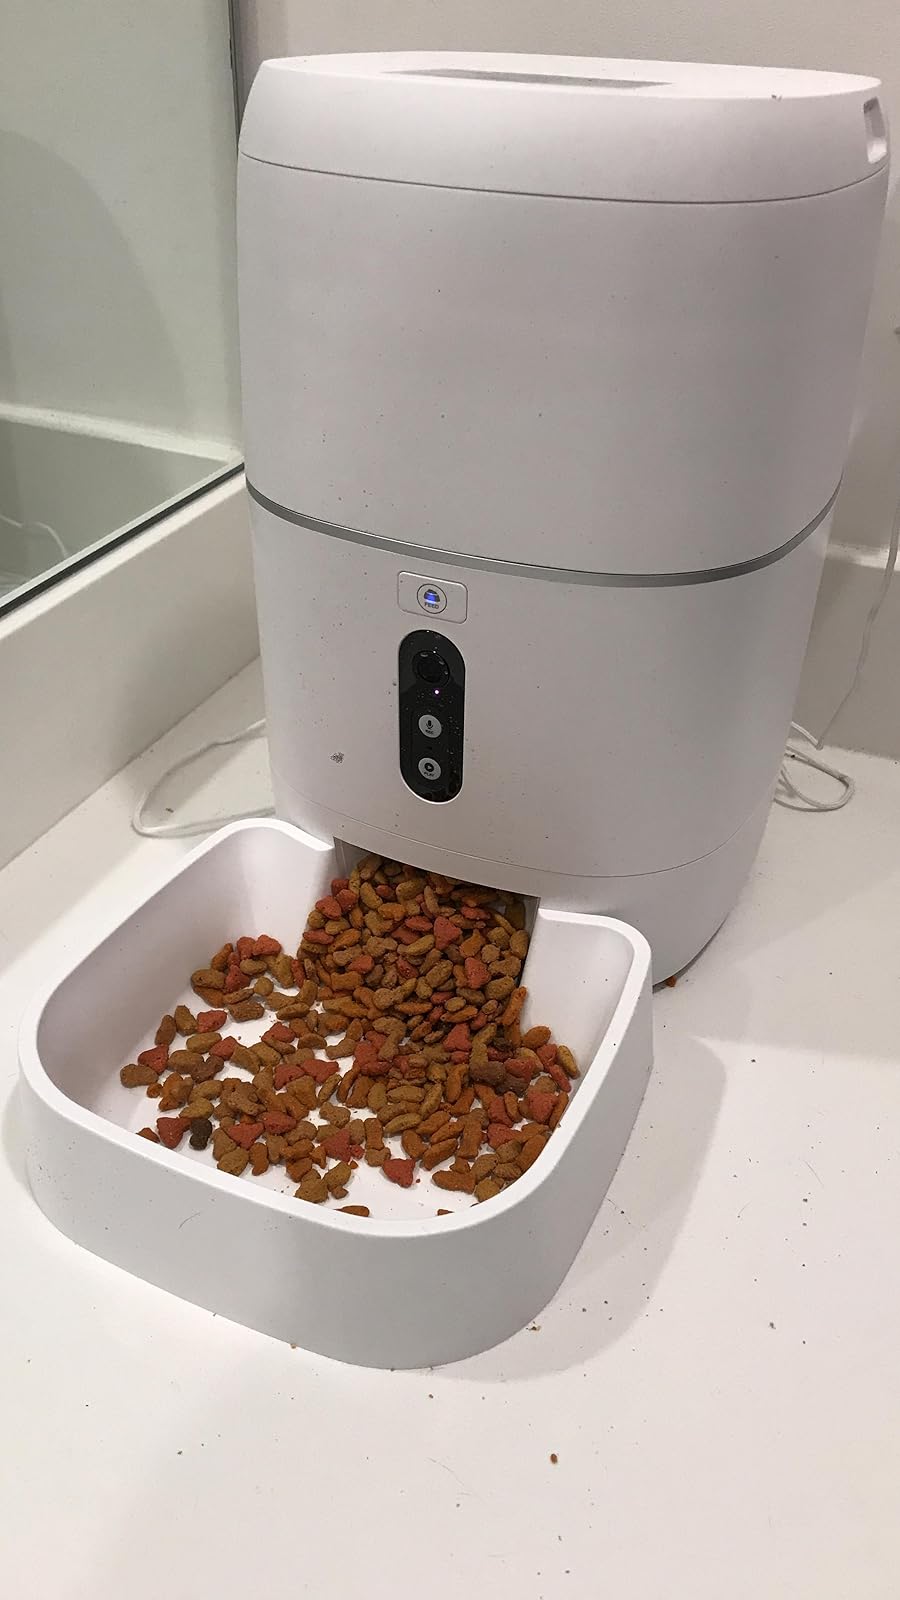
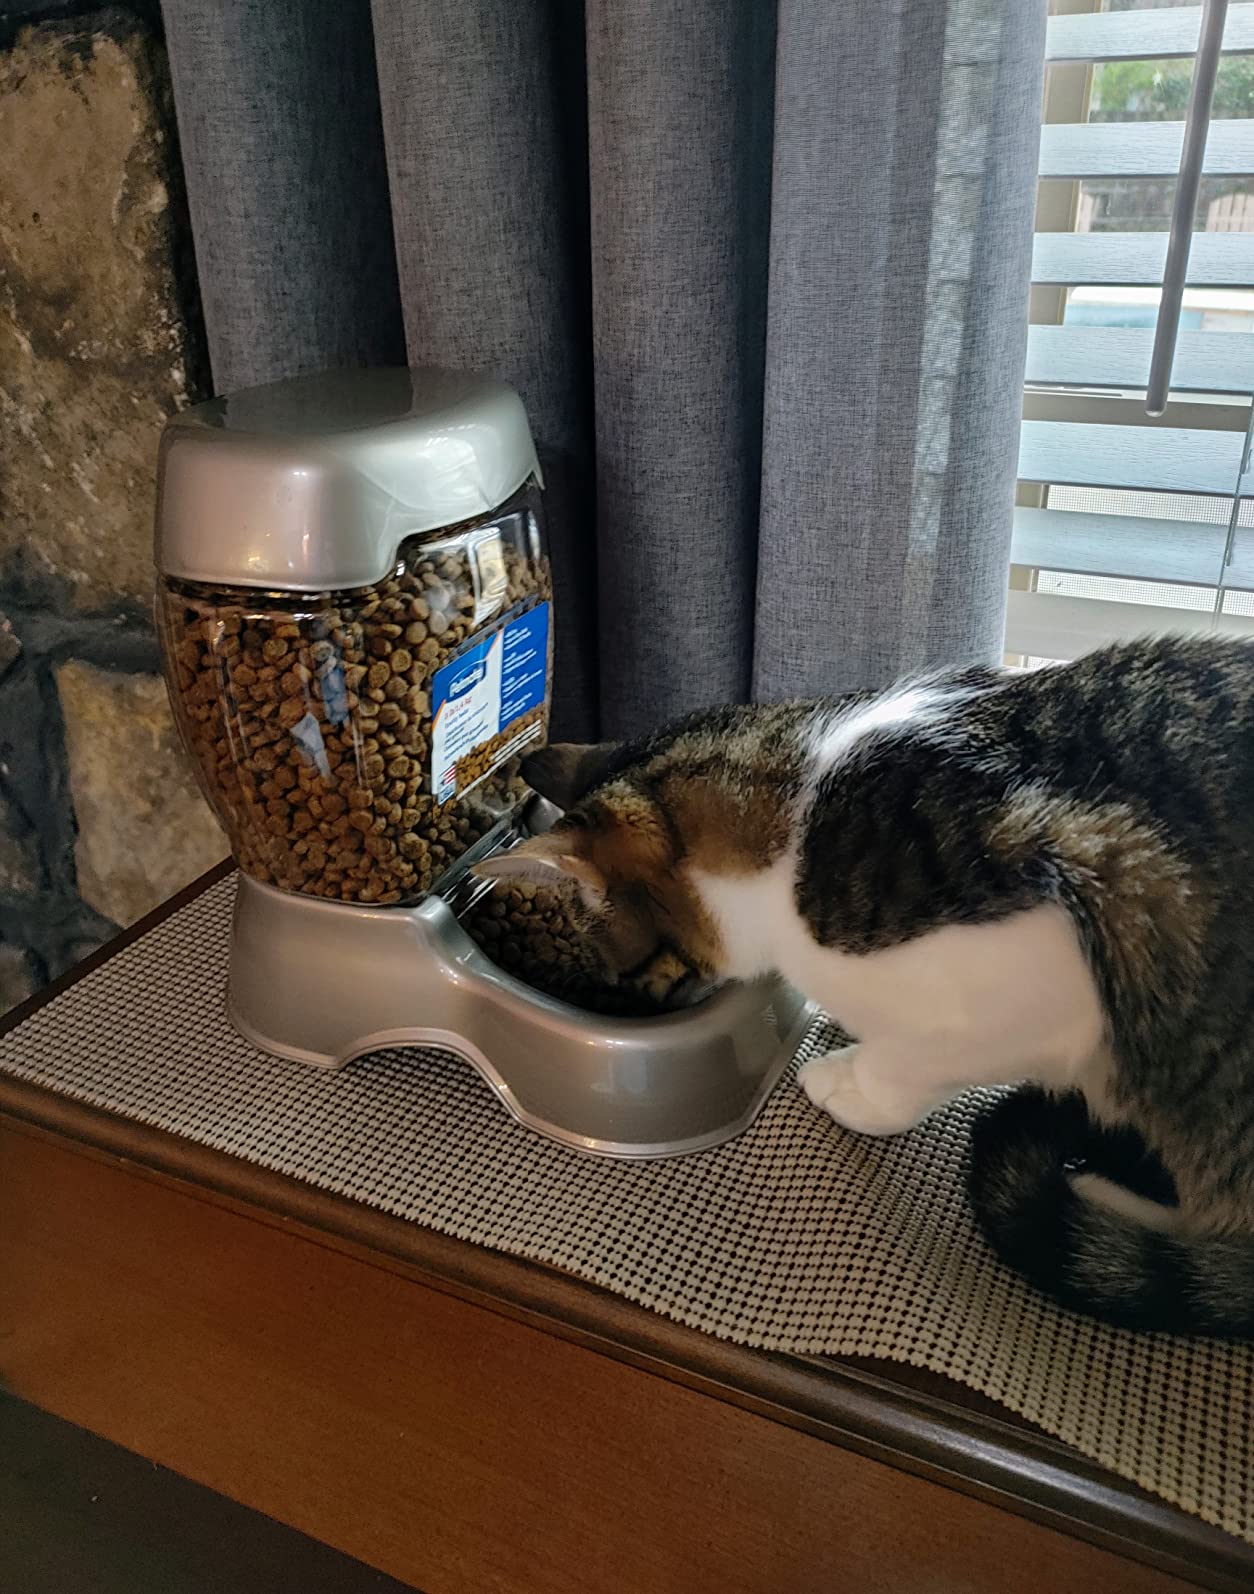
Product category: items_feeder
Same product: no